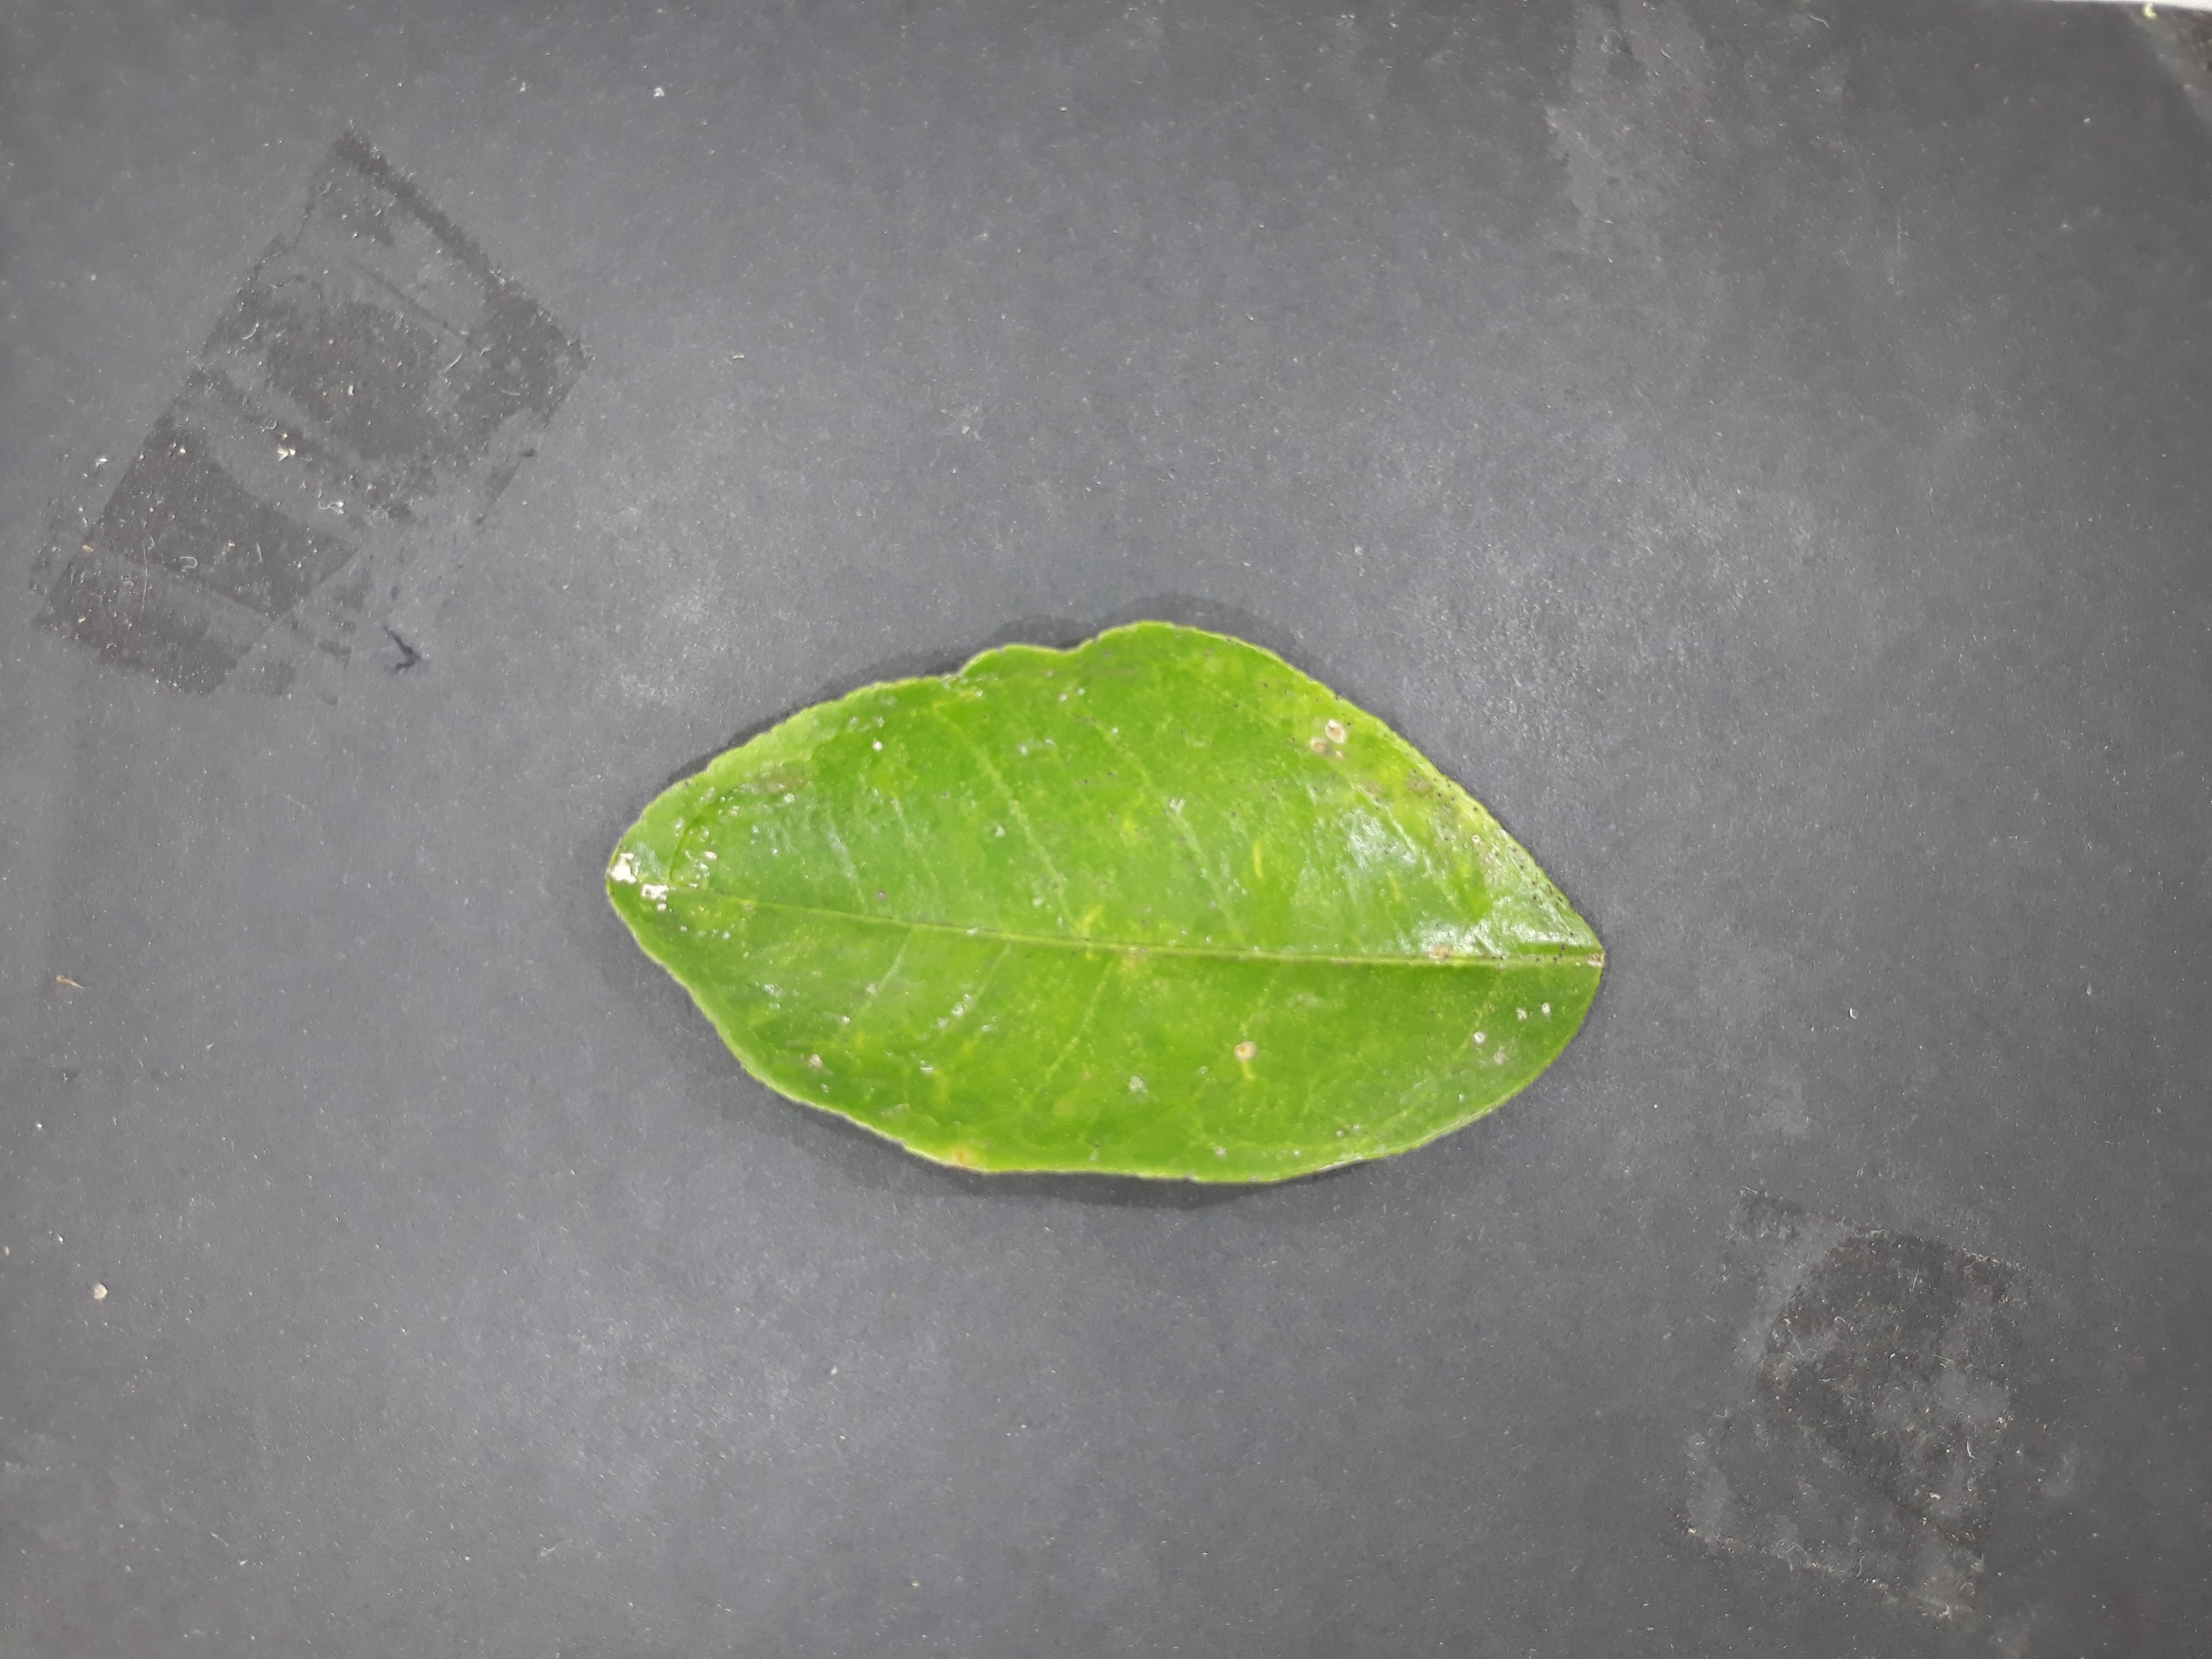
Label: Red_scale_sequelae